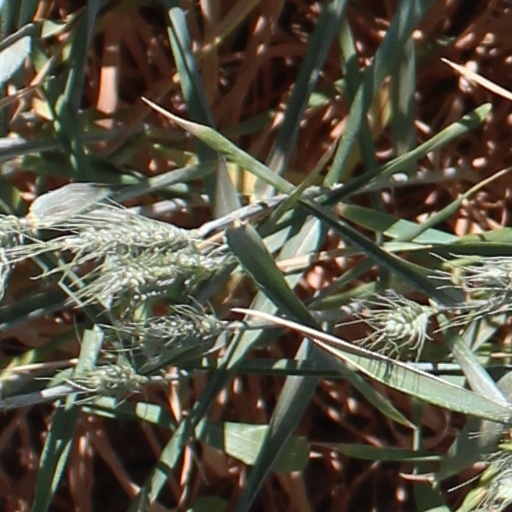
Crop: wheat